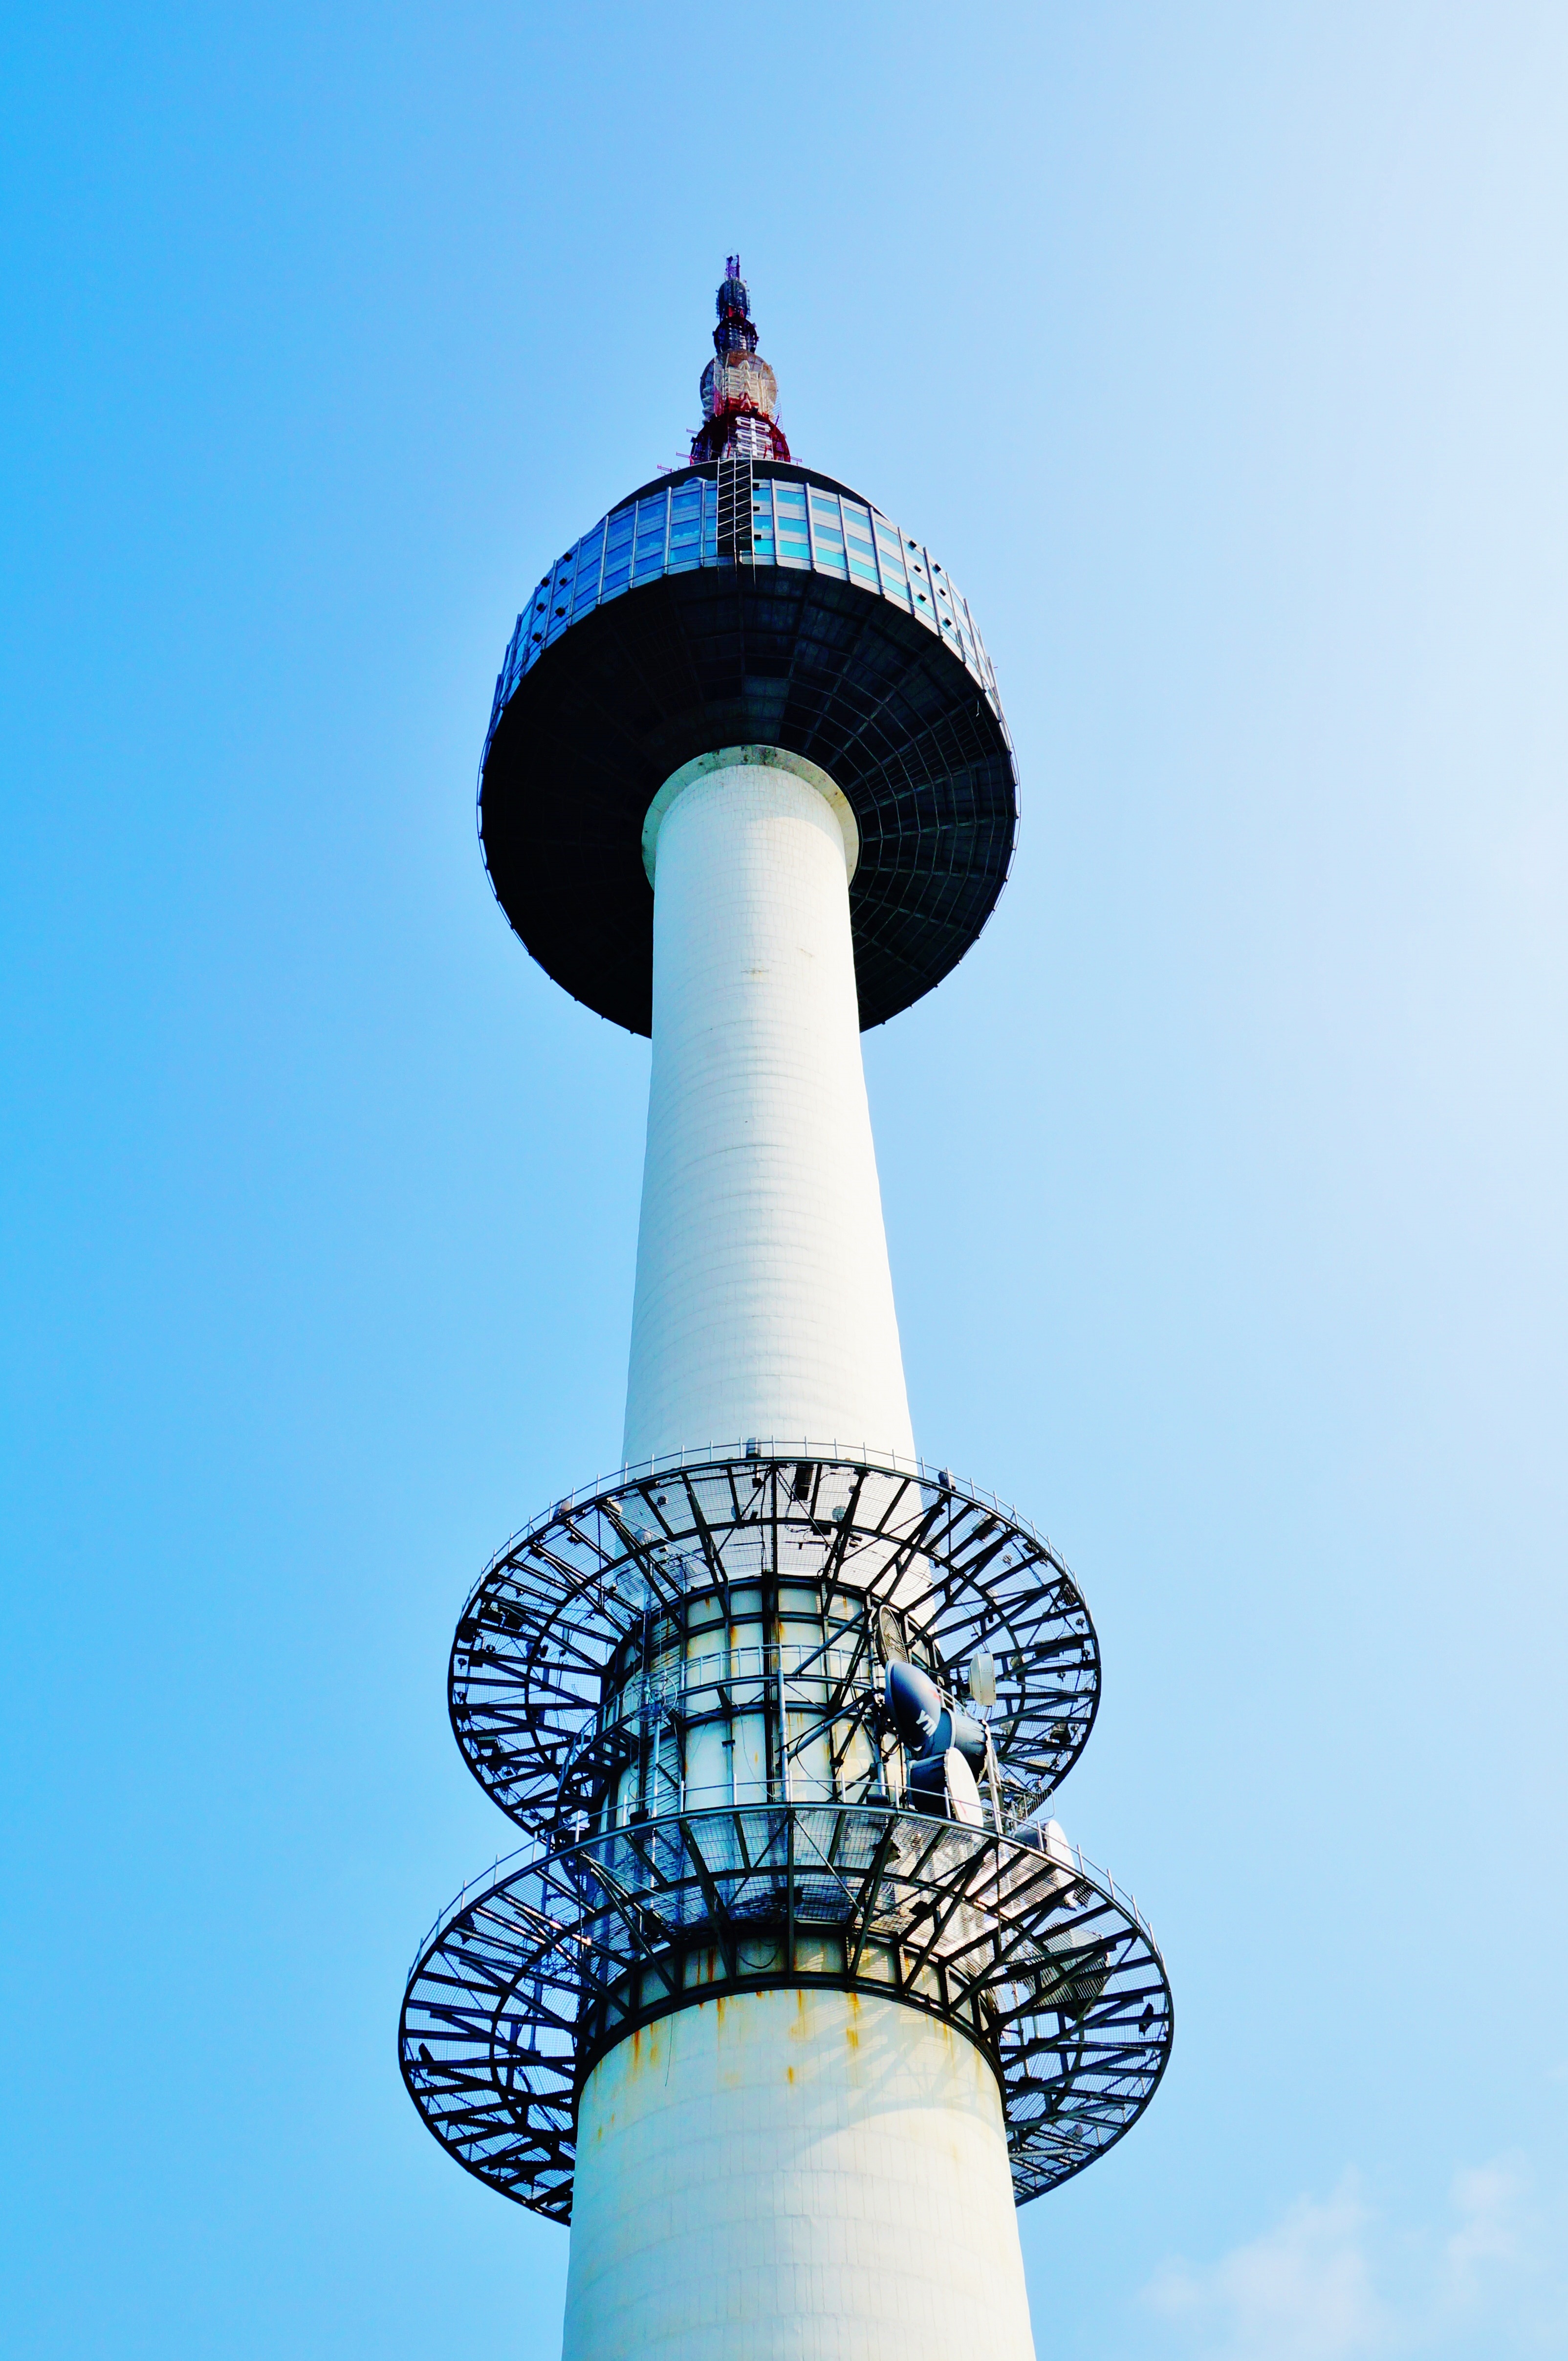
light, tower, landmark, blue, lighting, korea, symmetry, seoul